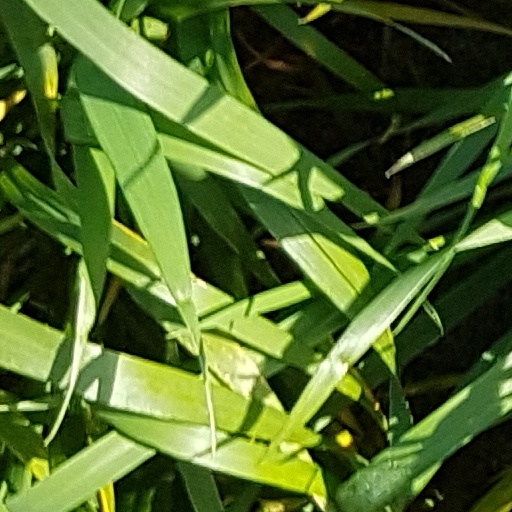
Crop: wheat